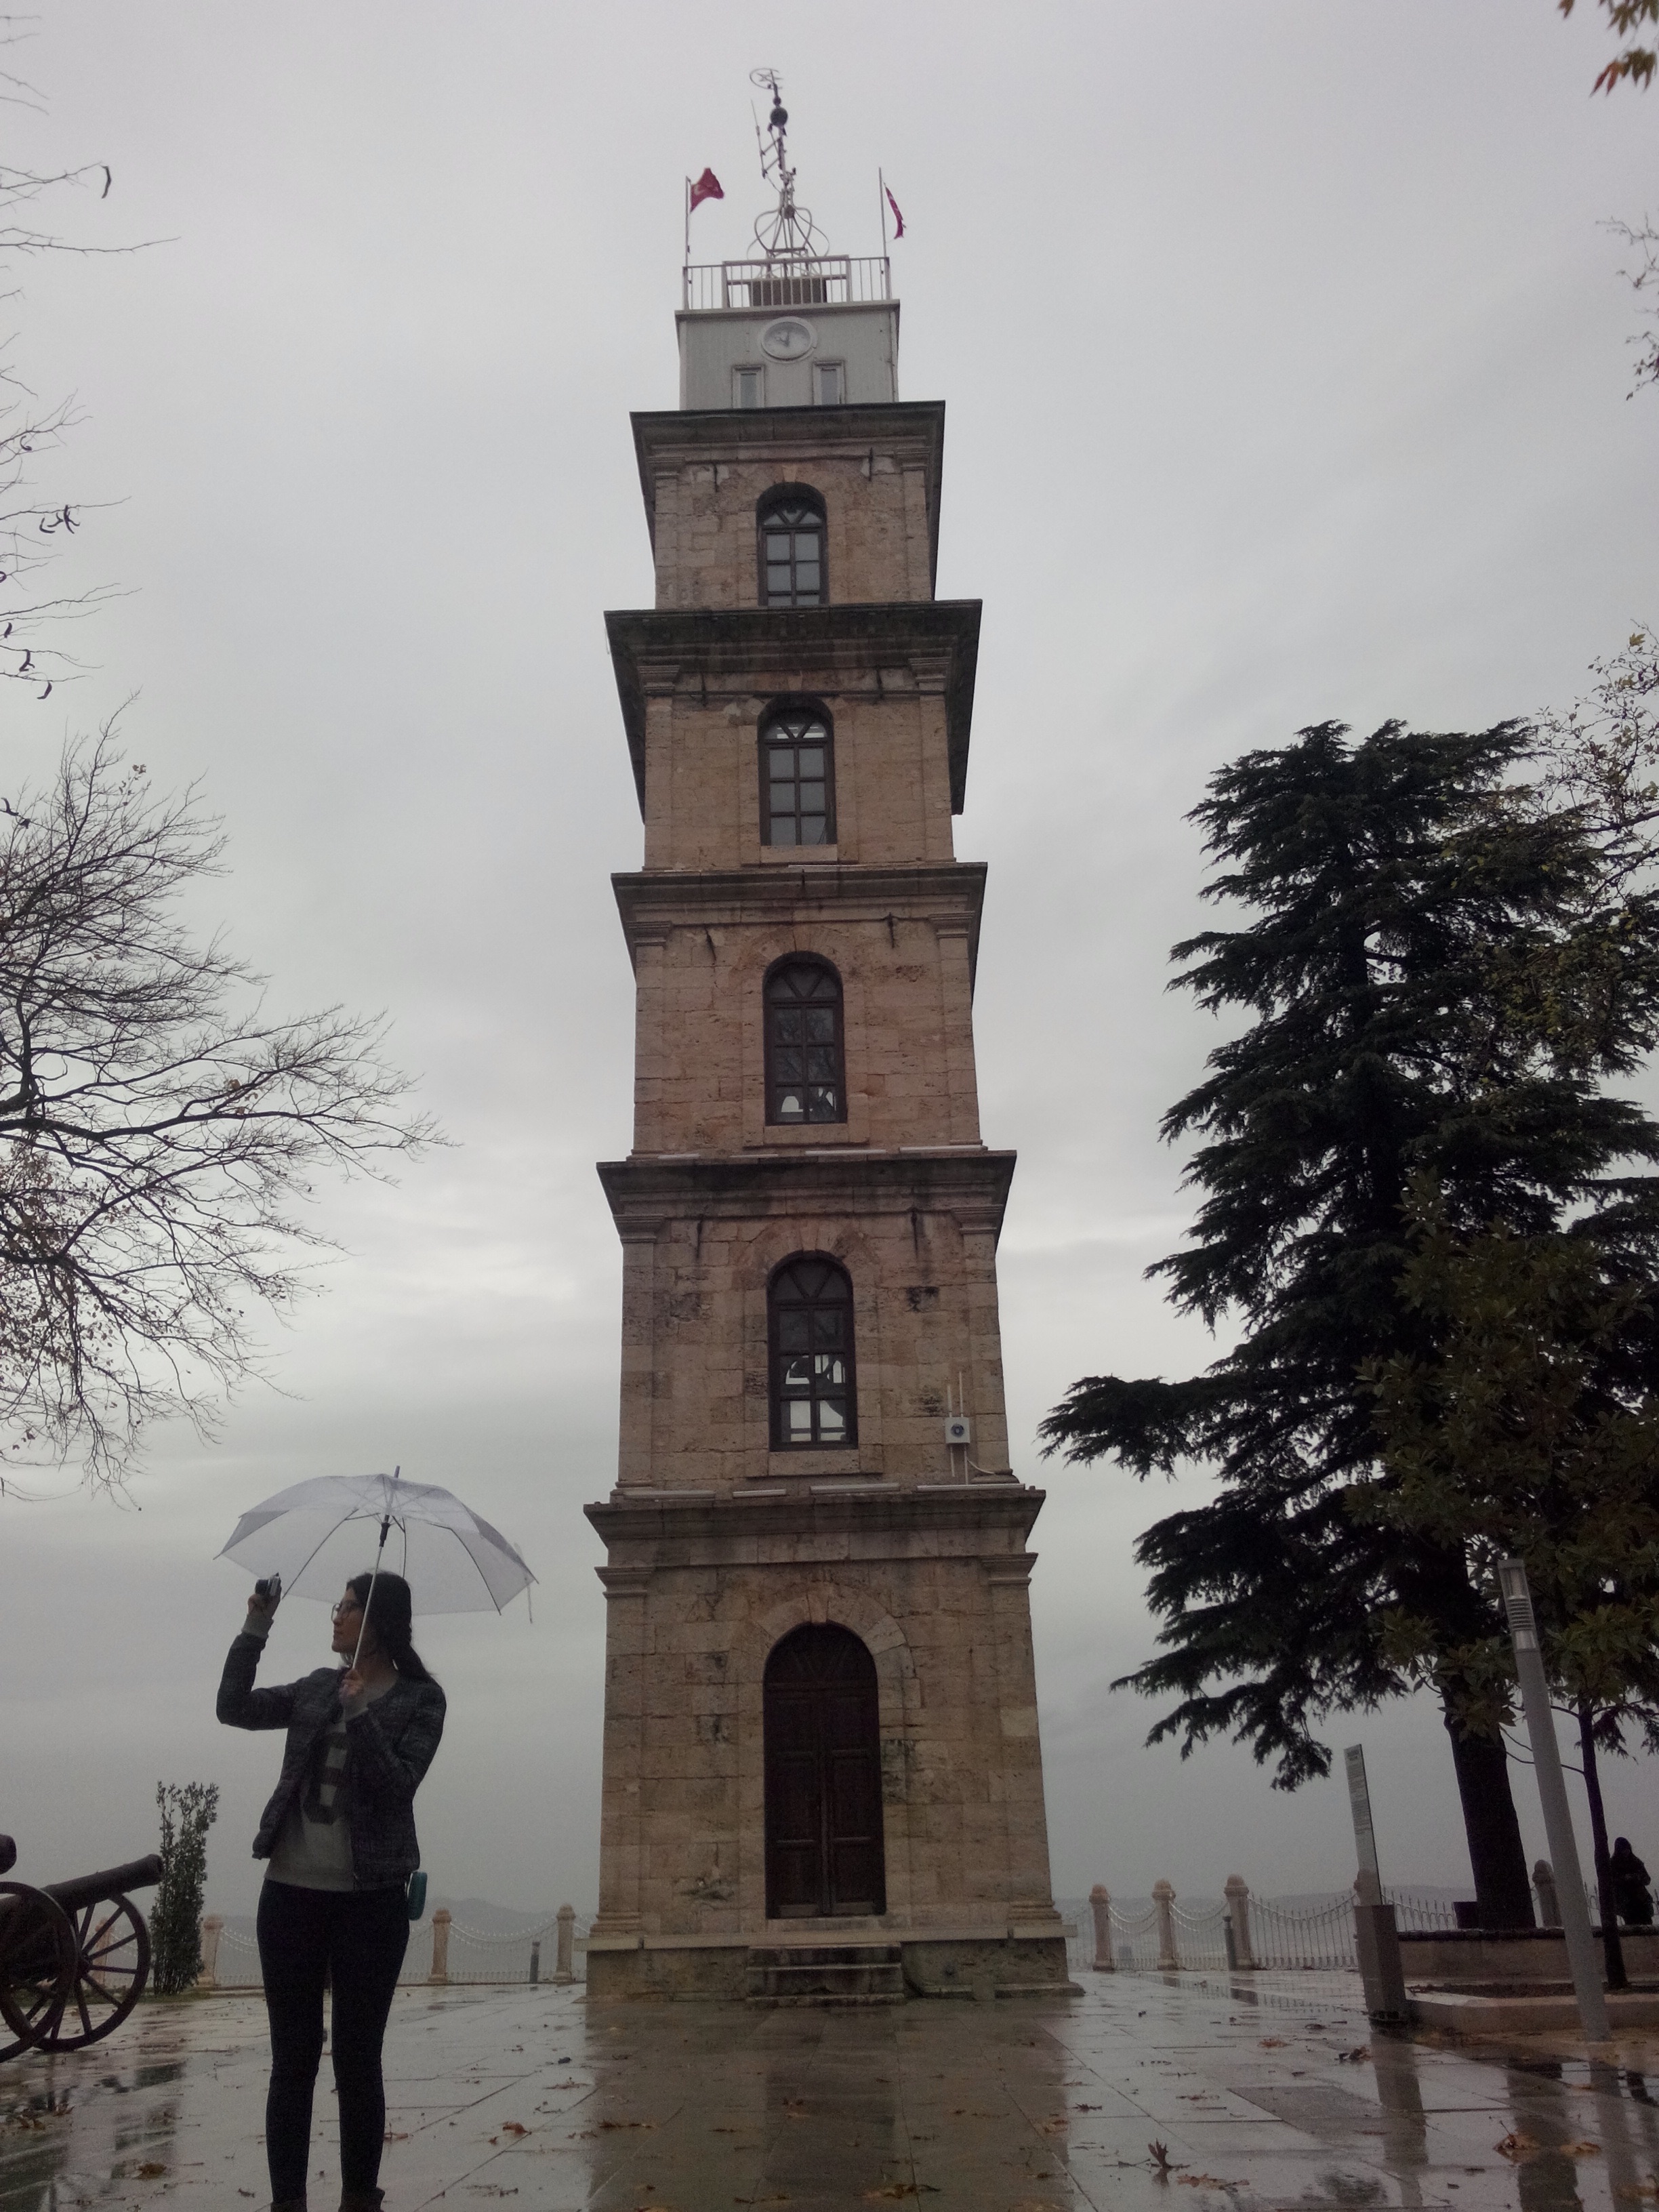
snow, winter, tower, weather, landmark, tourism, clock tower, bell tower, spire, steeple